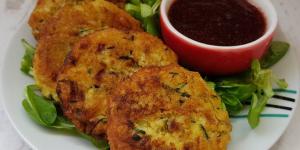
tortitas de mijo con verduras